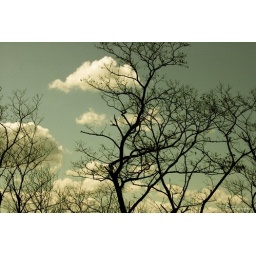
I just love the tree against the sky in this picture.